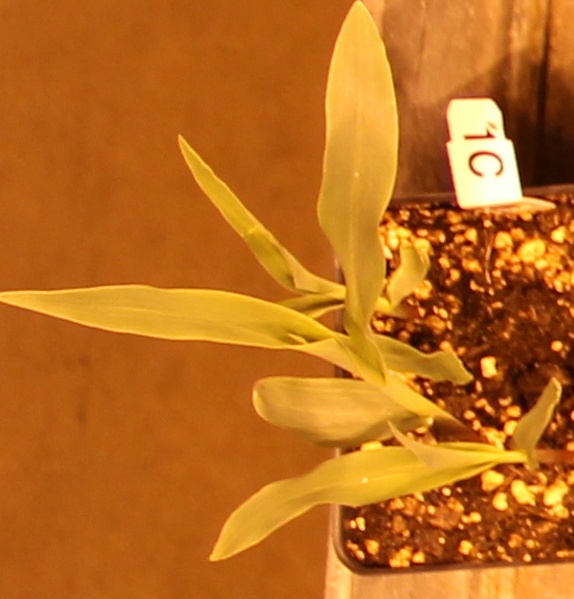
Label: Corn